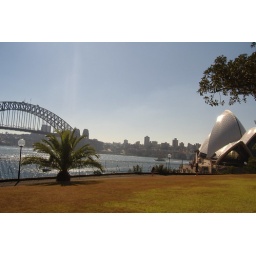
opera house and harbor bridge - australia symbols in a nut